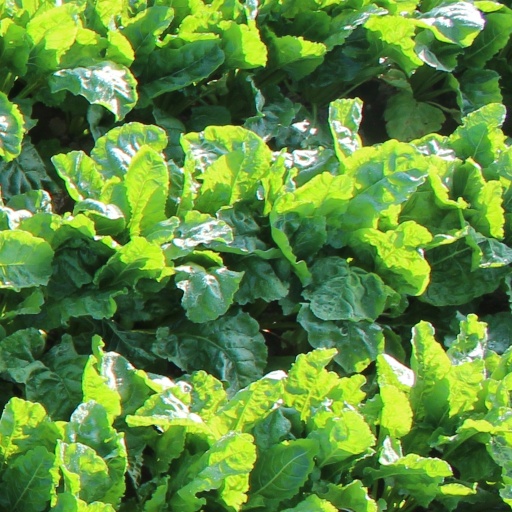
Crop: sugar beet